Aubin Vouet

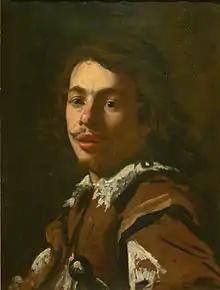
Simon Vouet, "Portrait, said to be of Aubin Vouet" (c. 1620), Arles, musée Réattu.)

Aubin Vouet (1595 - 1641) was a French painter, the son of Laurent Vouet and younger brother of Simon Vouet, both also painters.